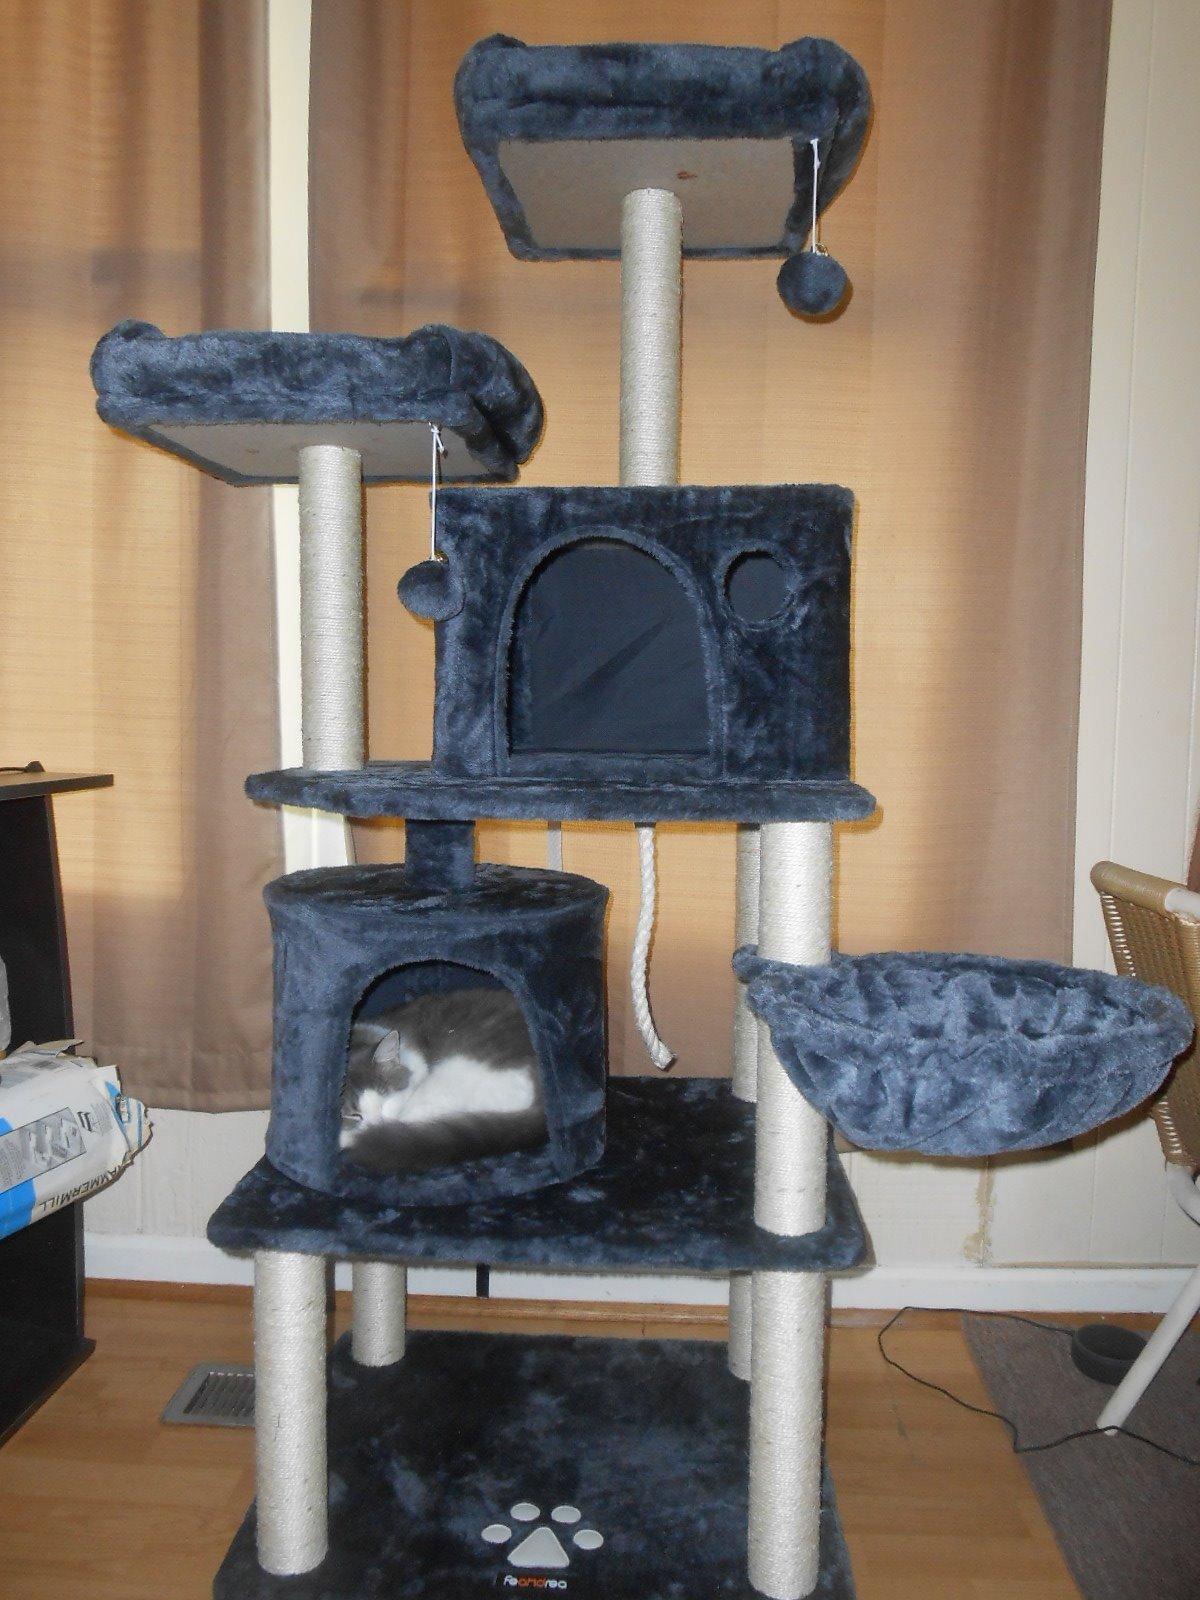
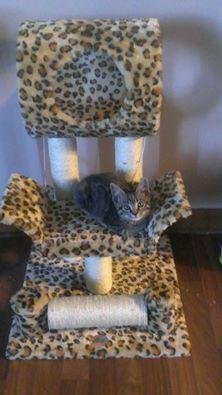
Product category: items_cat tree
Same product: no